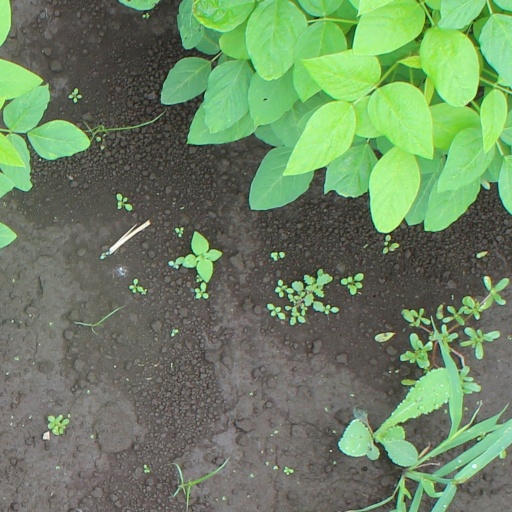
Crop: soybean